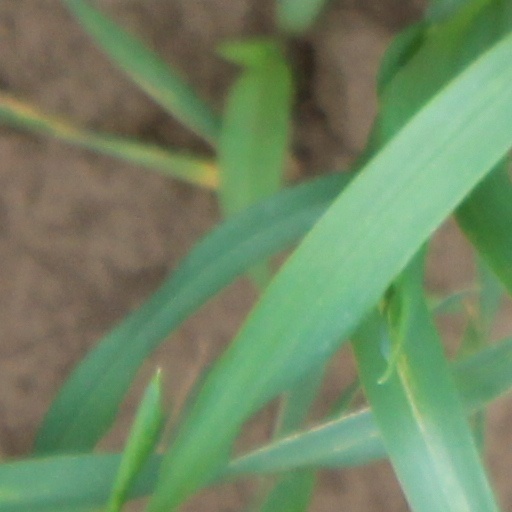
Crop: wheat